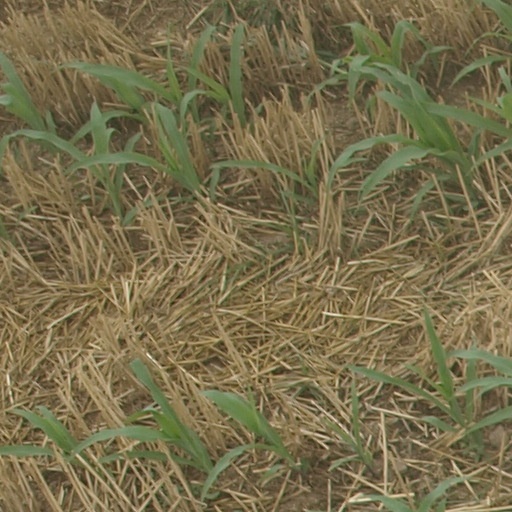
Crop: maize; corn